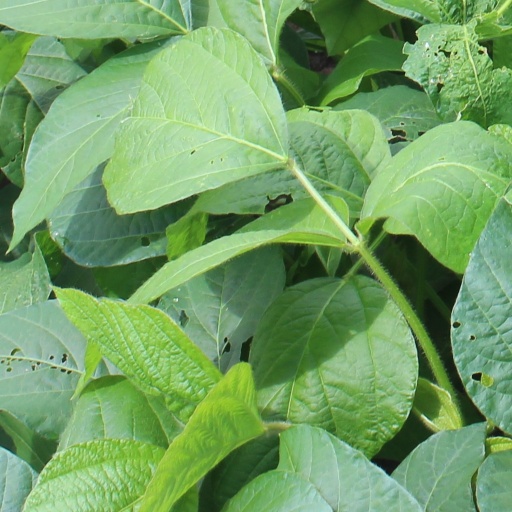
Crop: soybean